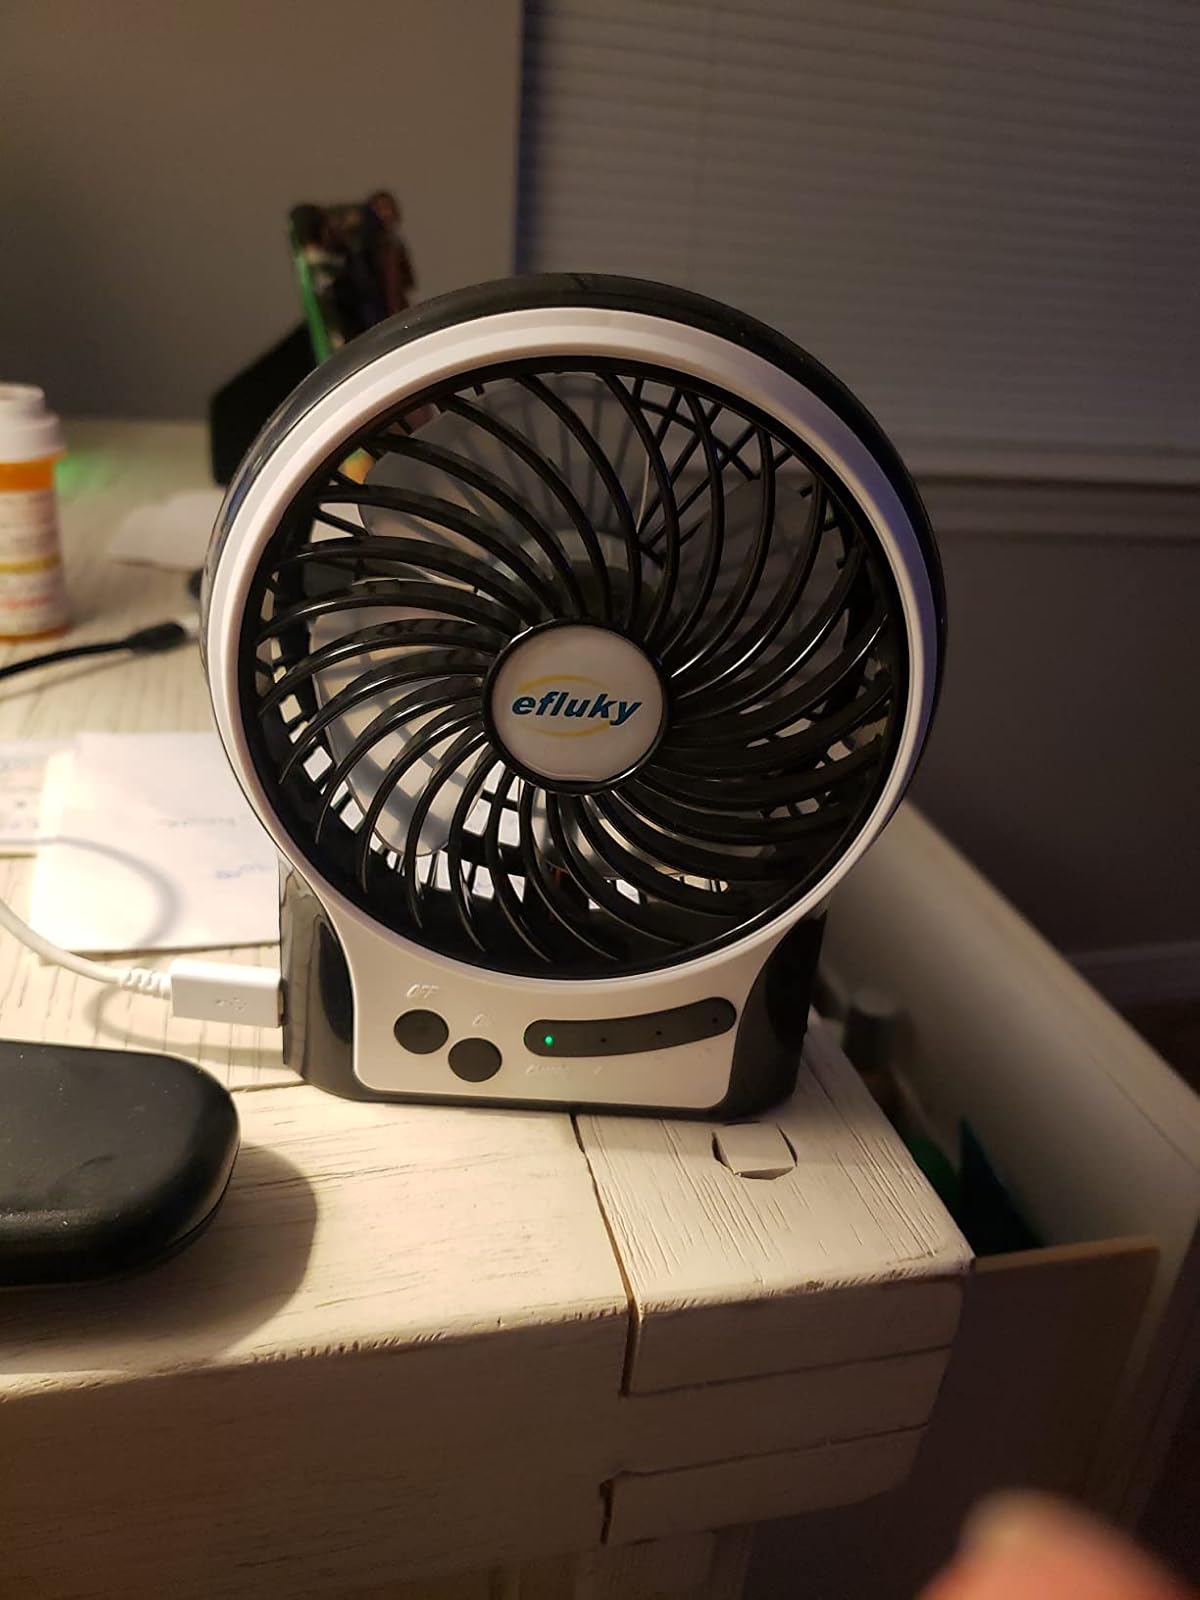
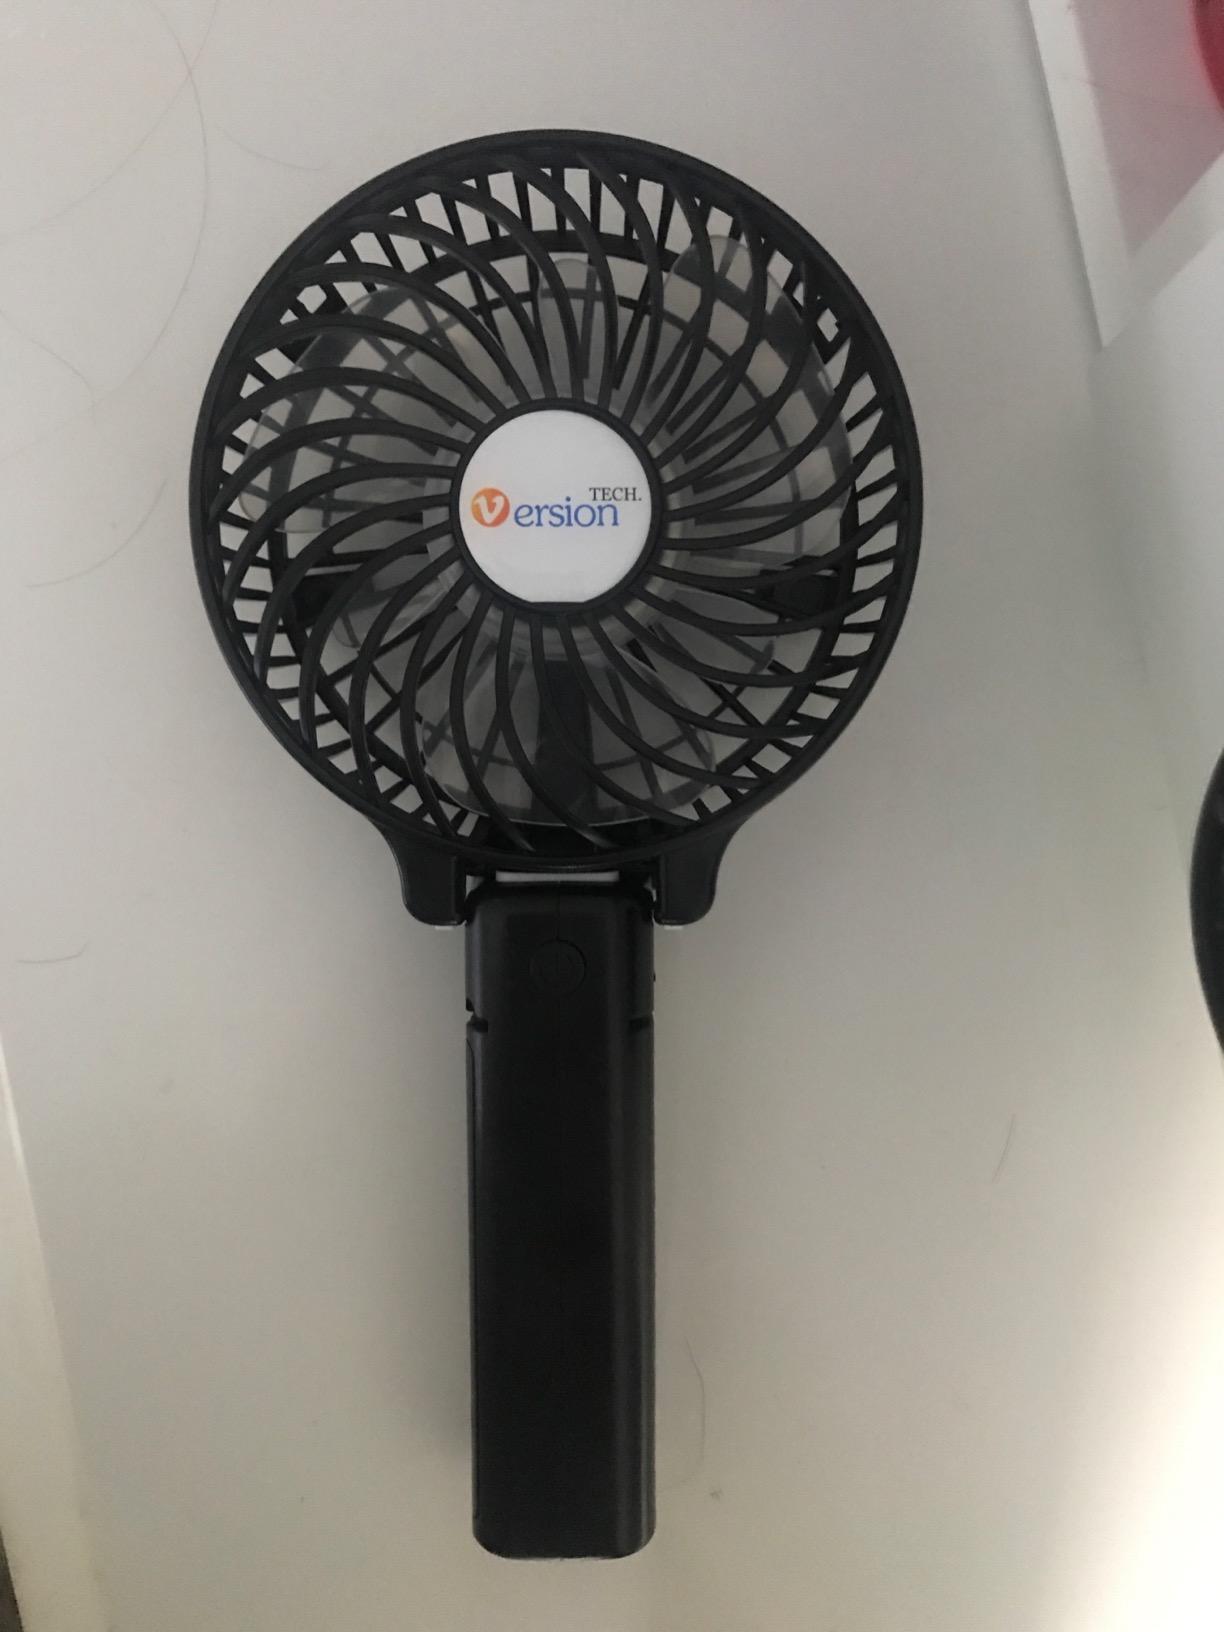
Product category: fan
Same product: no